Architecture of Madagascar

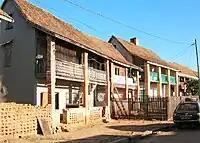
Typical brick houses with columns and west-facing veranda, near Antananarivo

The architecture of Madagascar is unique in Africa, bearing strong resemblance to the construction norms and methods of Southern Borneo from which the earliest inhabitants of Madagascar are believed to have immigrated. Throughout Madagascar, the Kalimantan region of Borneo and Oceania, most traditional houses follow a rectangular rather than round form, and feature a steeply sloped, peaked roof supported by a central pillar.